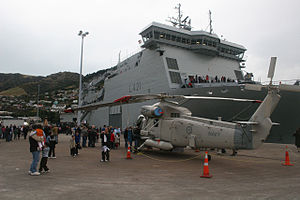
HMNZS Canterbury (L421) / Kapaciteter / Faciliteter / Landgangsfartøj
HMNZS Canterbury langs kaj i Lyttleton i 2007. En SH-2G Seasprite står på kajen.
HMNZS Canterbury er et fleksibelt støtteskib i brug hos Royal New Zealand Navy. Skibet hejste kommando i juni 2007 og er det andet skib i New Zealands flåde til at bære dette navn, det første skib var en fregat af Leander-klassen. Skibet er desuden det første fleksible støtteskib i RNZN i stand til at medbringe og landsætte op til en bataljon soldater.